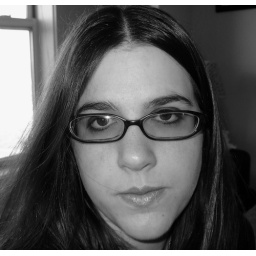
Self Portrait in black and white